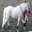
Label: horse